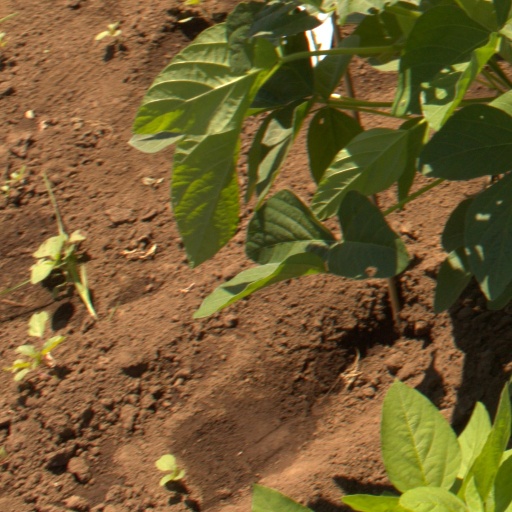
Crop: soybean